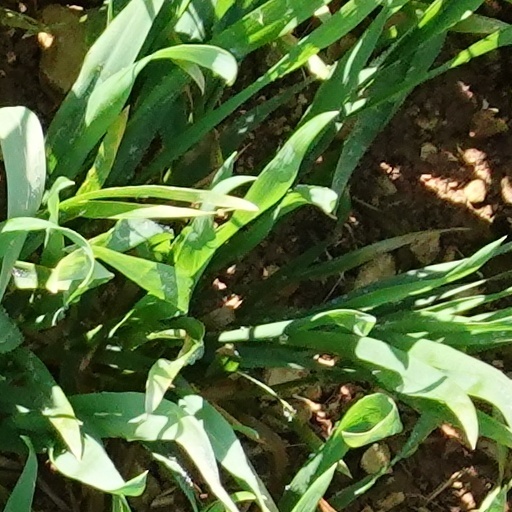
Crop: wheat